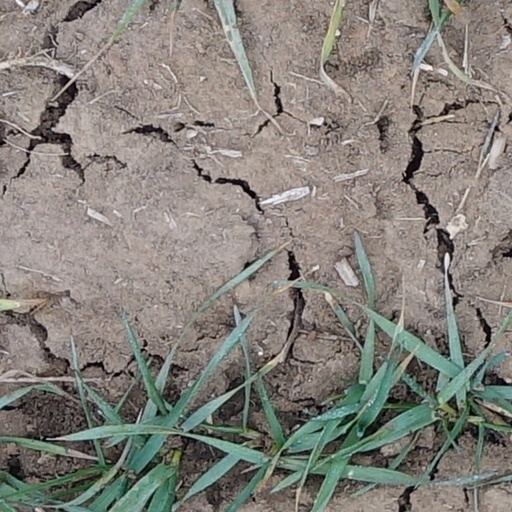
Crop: wheat